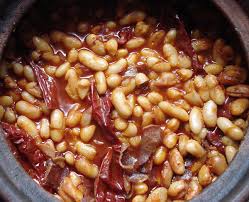
Yemek: kuru_fasulye